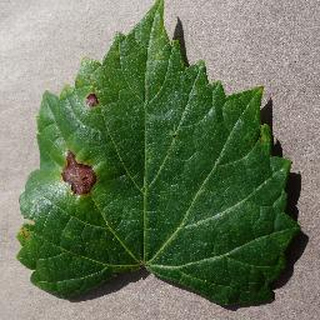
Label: grape_black_rot